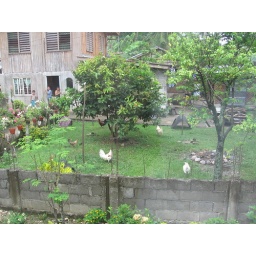
a typical house along the highway going north, no wonder I like free range chicken in the US.